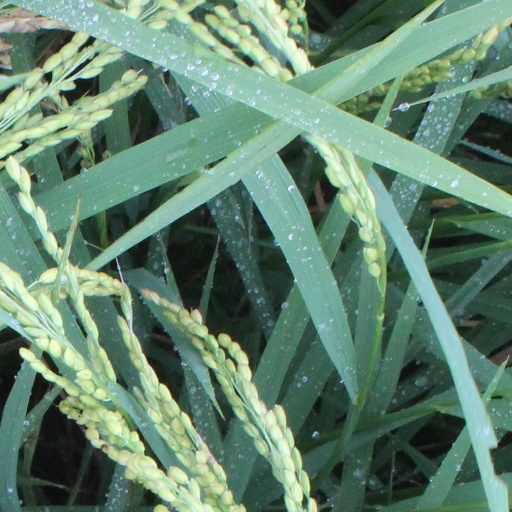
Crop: rice